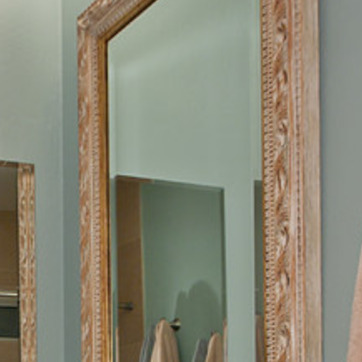
Material: mirror